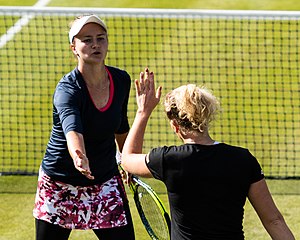
Birmingham Classic 2018 / Damedouble
Semifinalisterne Barbora Krejčíková og Kateřina Siniaková.
Birmingham Classic 2018 var en tennisturnering, der blev spillet udendørs på græsbaner i Edgbaston Priory Club i Birmingham, Storbritannien i perioden 18. - 24. juni 2018. Det var den 37. udgave af Birmingham Classic, og turneringen var del af WTA Tour 2018 i kategorien WTA Premier 700. Den blev spillet under navnet Nature Valley Classic som følge af et navnesponsorat.